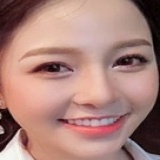
ca sĩ Hải Băng